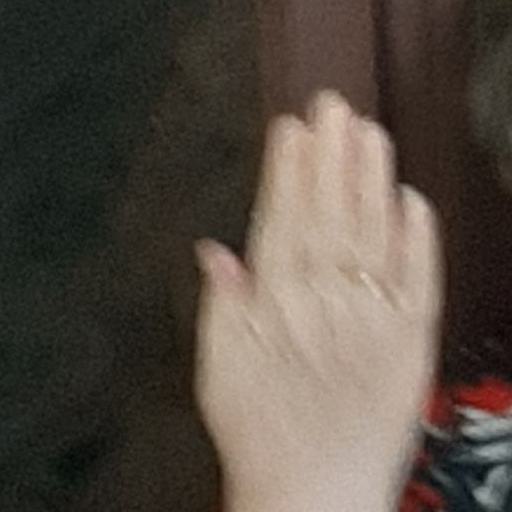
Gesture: stop_inverted